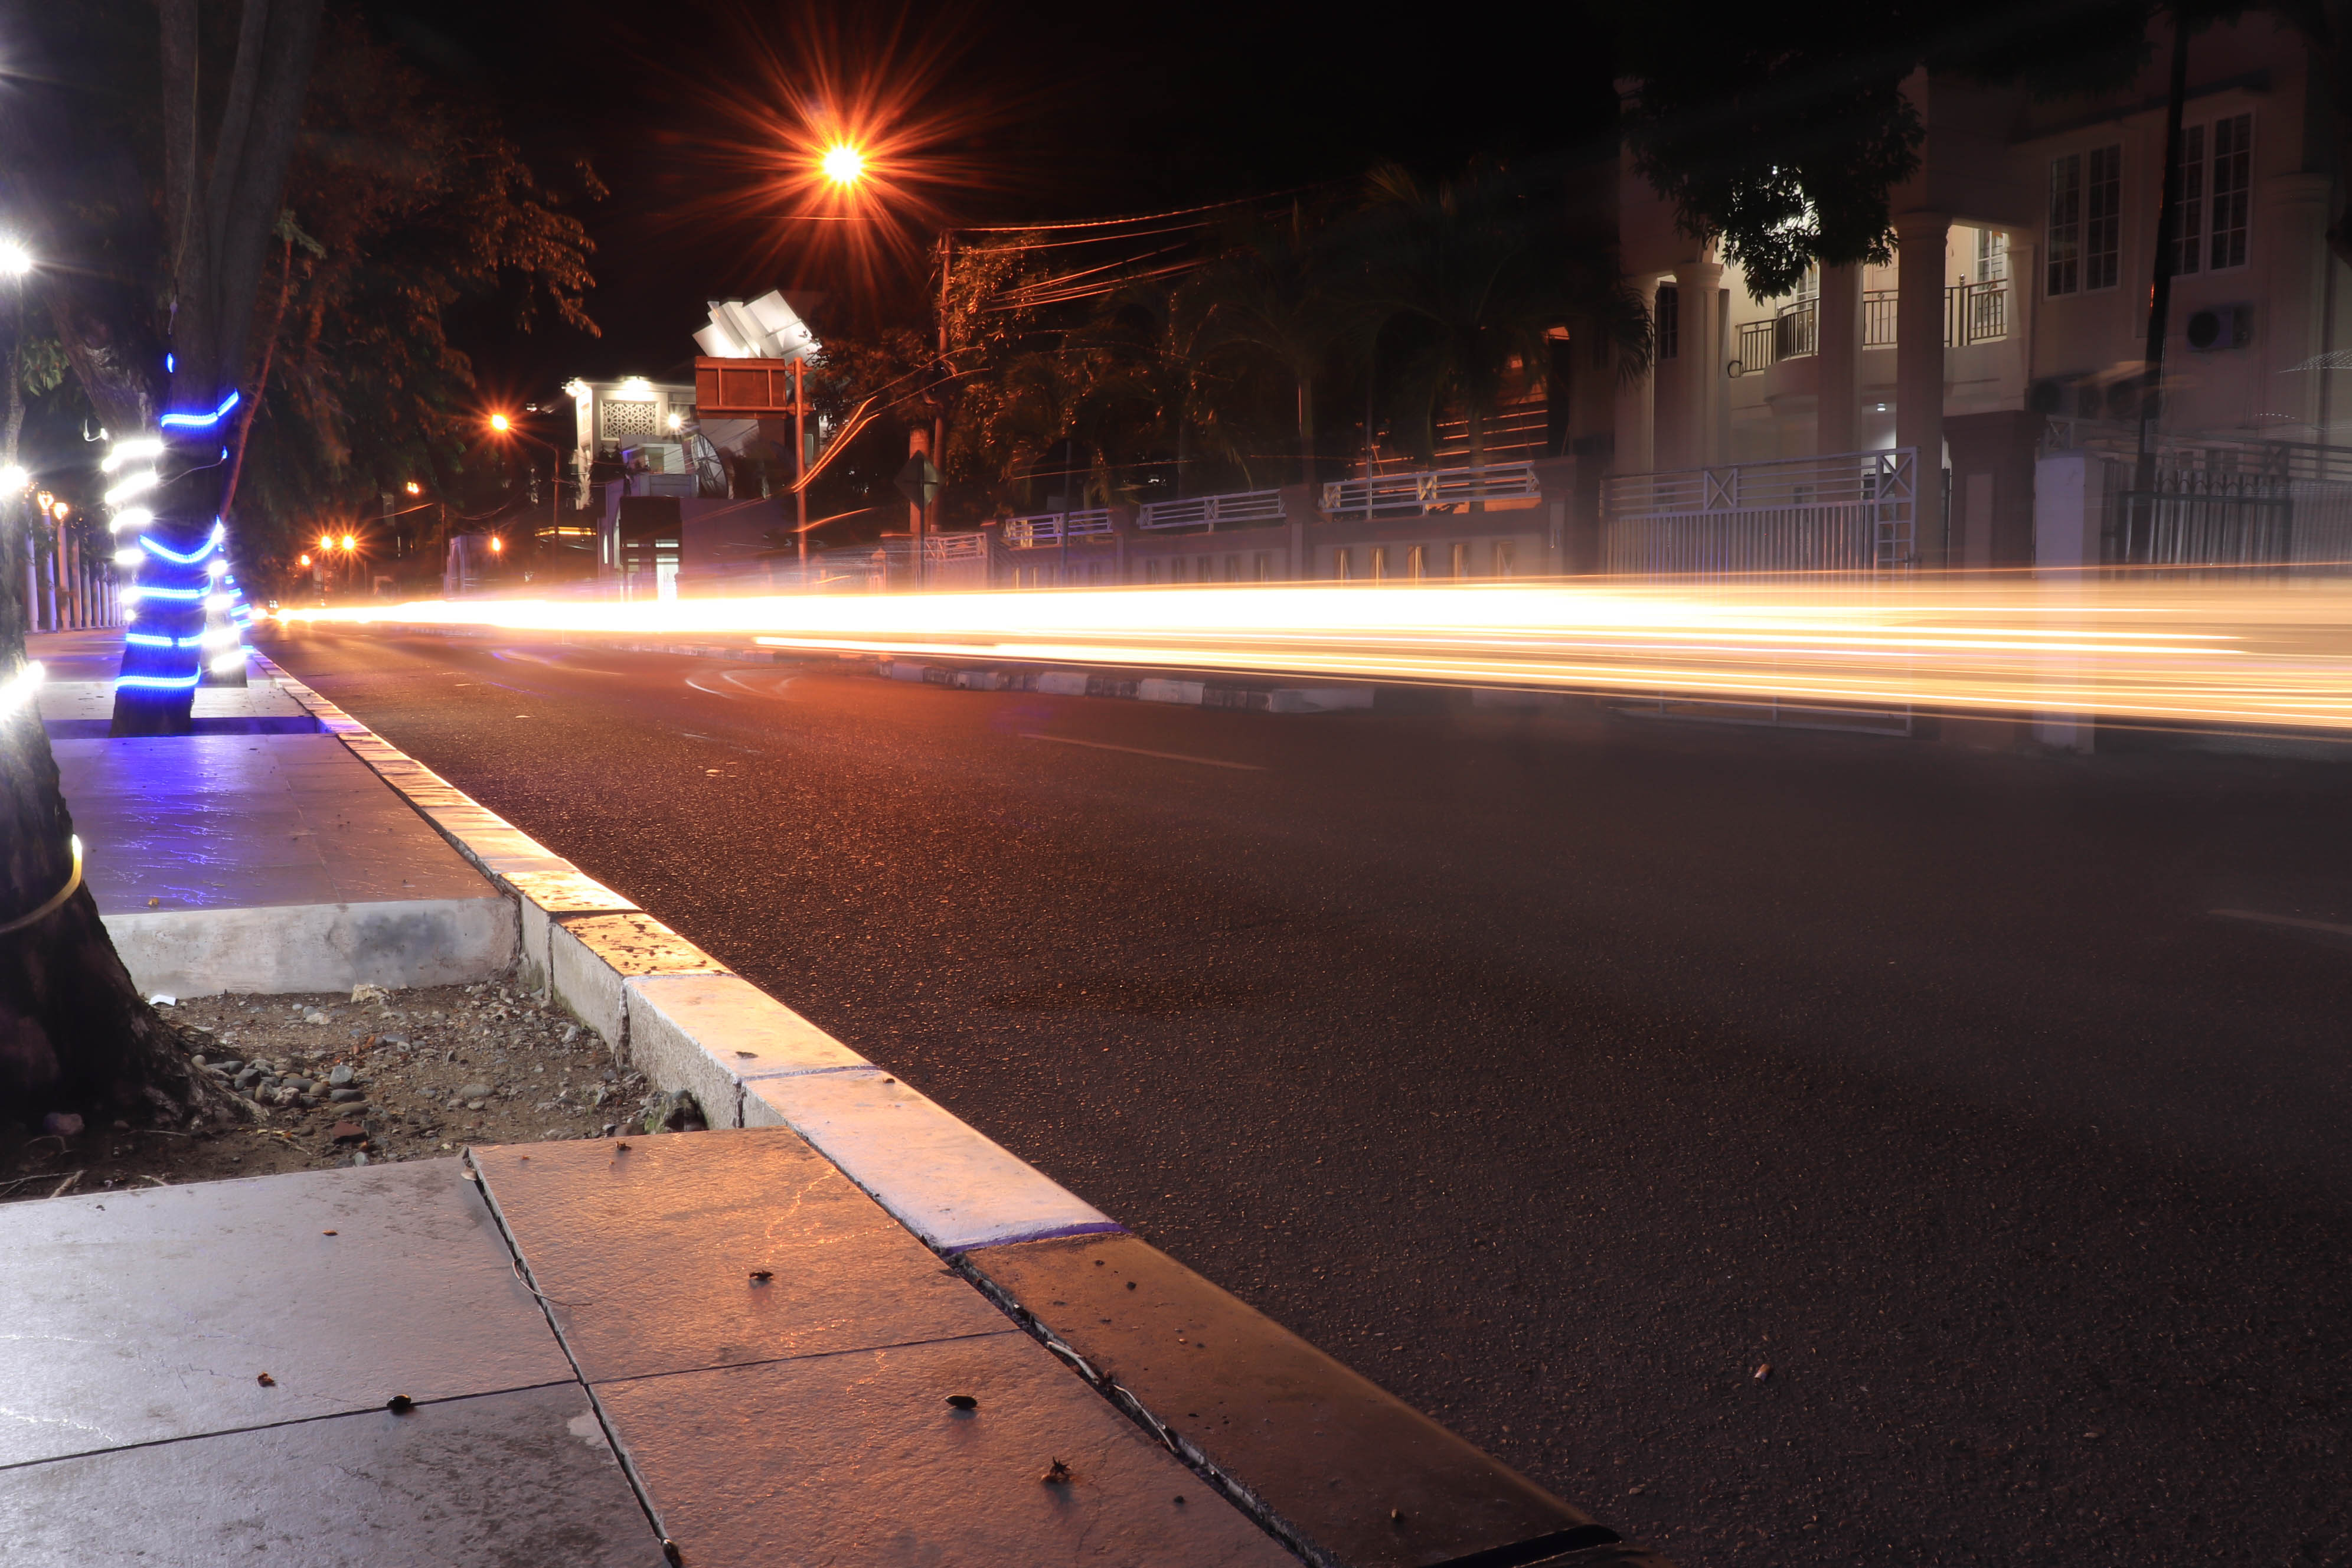
natural, night, light, asphalt, lighting, road surface, street light, road, sky, lane, line, infrastructure, automotive lighting, urban area, street, pedestrian crossing, thoroughfare, zebra crossing, city, cloud, lens flare, sidewalk, light fixture, headlamp, pedestrian, nonbuilding structure